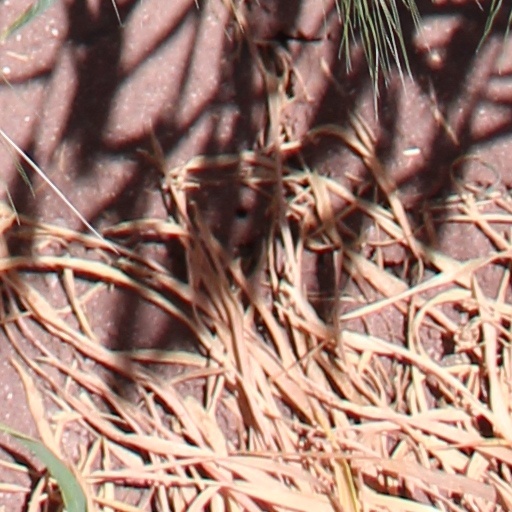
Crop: wheat